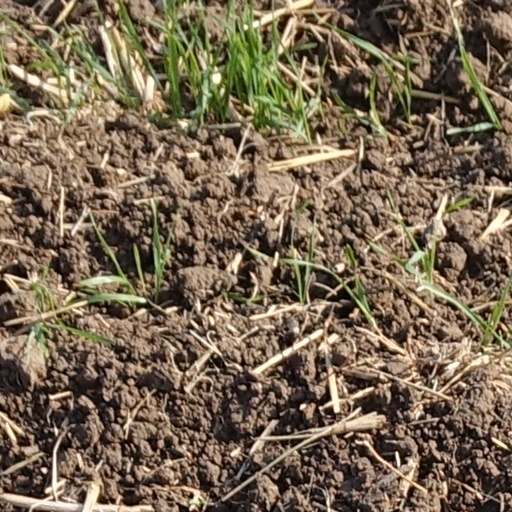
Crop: wheat